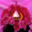
Label: orchid